The Long Island Serial Killer

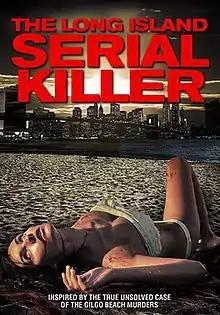
Film poster

The Long Island Serial Killer (also known as The Gilgo Beach Murders) is a 2013 American true crime horror film loosely based on the victims of the unidentified Long Island serial killer. He is believed to have murdered ten to seventeen women on Long Island between 1996 and 2010. The film is written by Joseph DiPietro and Michael Eimicke, and directed by DiPietro.